Papacy in early Christianity

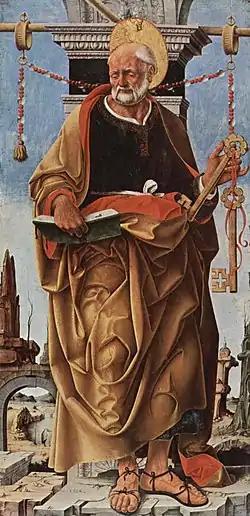
Saint Peter, the first Pope, with the Keys of Heaven. By Francesco del Cossa, currently at the Pinacoteca di Brera.

Papacy in early Christianity was the period in papal history between 30 AD, when according to Catholic doctrine, Saint Peter effectively assumed his pastoral role as the Visible Head of the Church, until the pontificate of Miltiades, in 313, when Peace in the Church began.